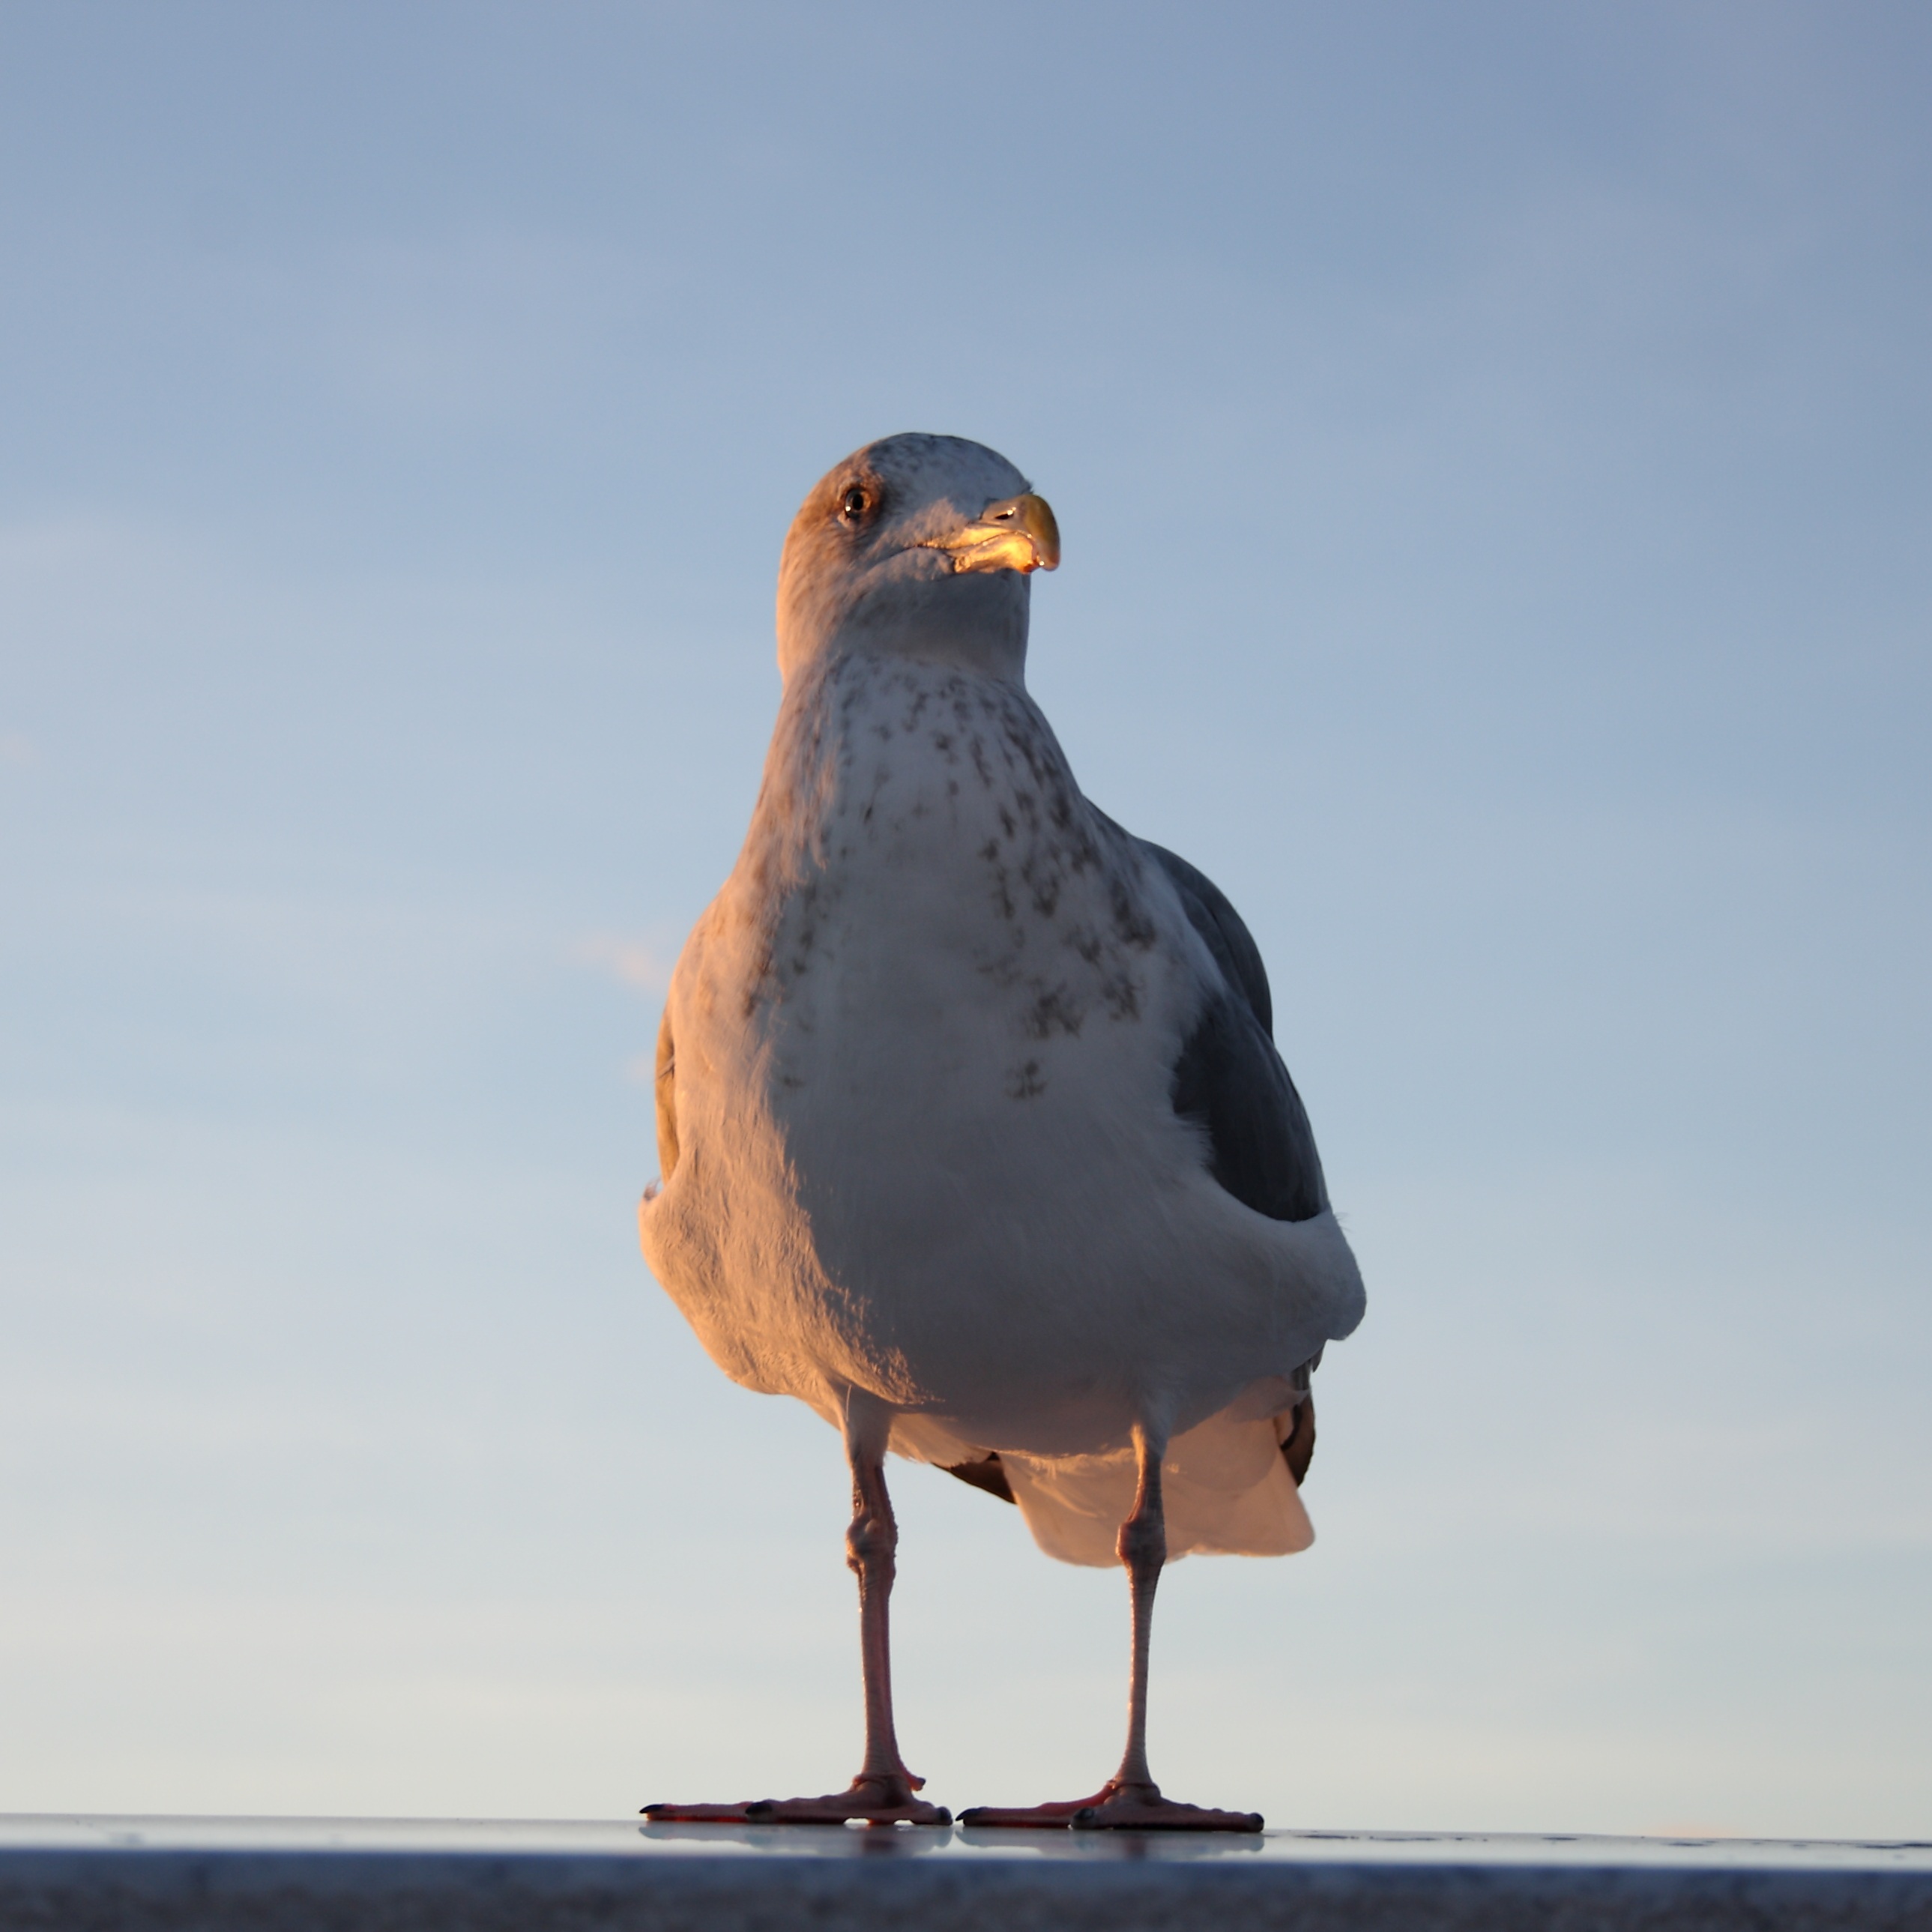
sea, bird, seabird, seagull, wildlife, gull, beak, natural, fauna, vertebrate, charadriiformes